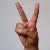
The image shows a hand gesture representing the letter 'V' in Indian Sign Language.